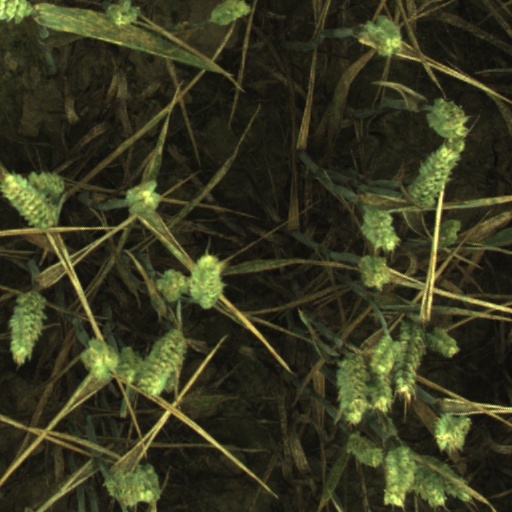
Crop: wheat